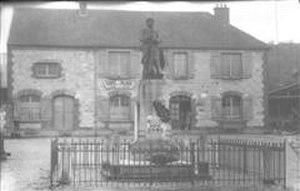
Vaudesson est une commune française située dans le département de l'Aisne, en région Hauts-de-France.